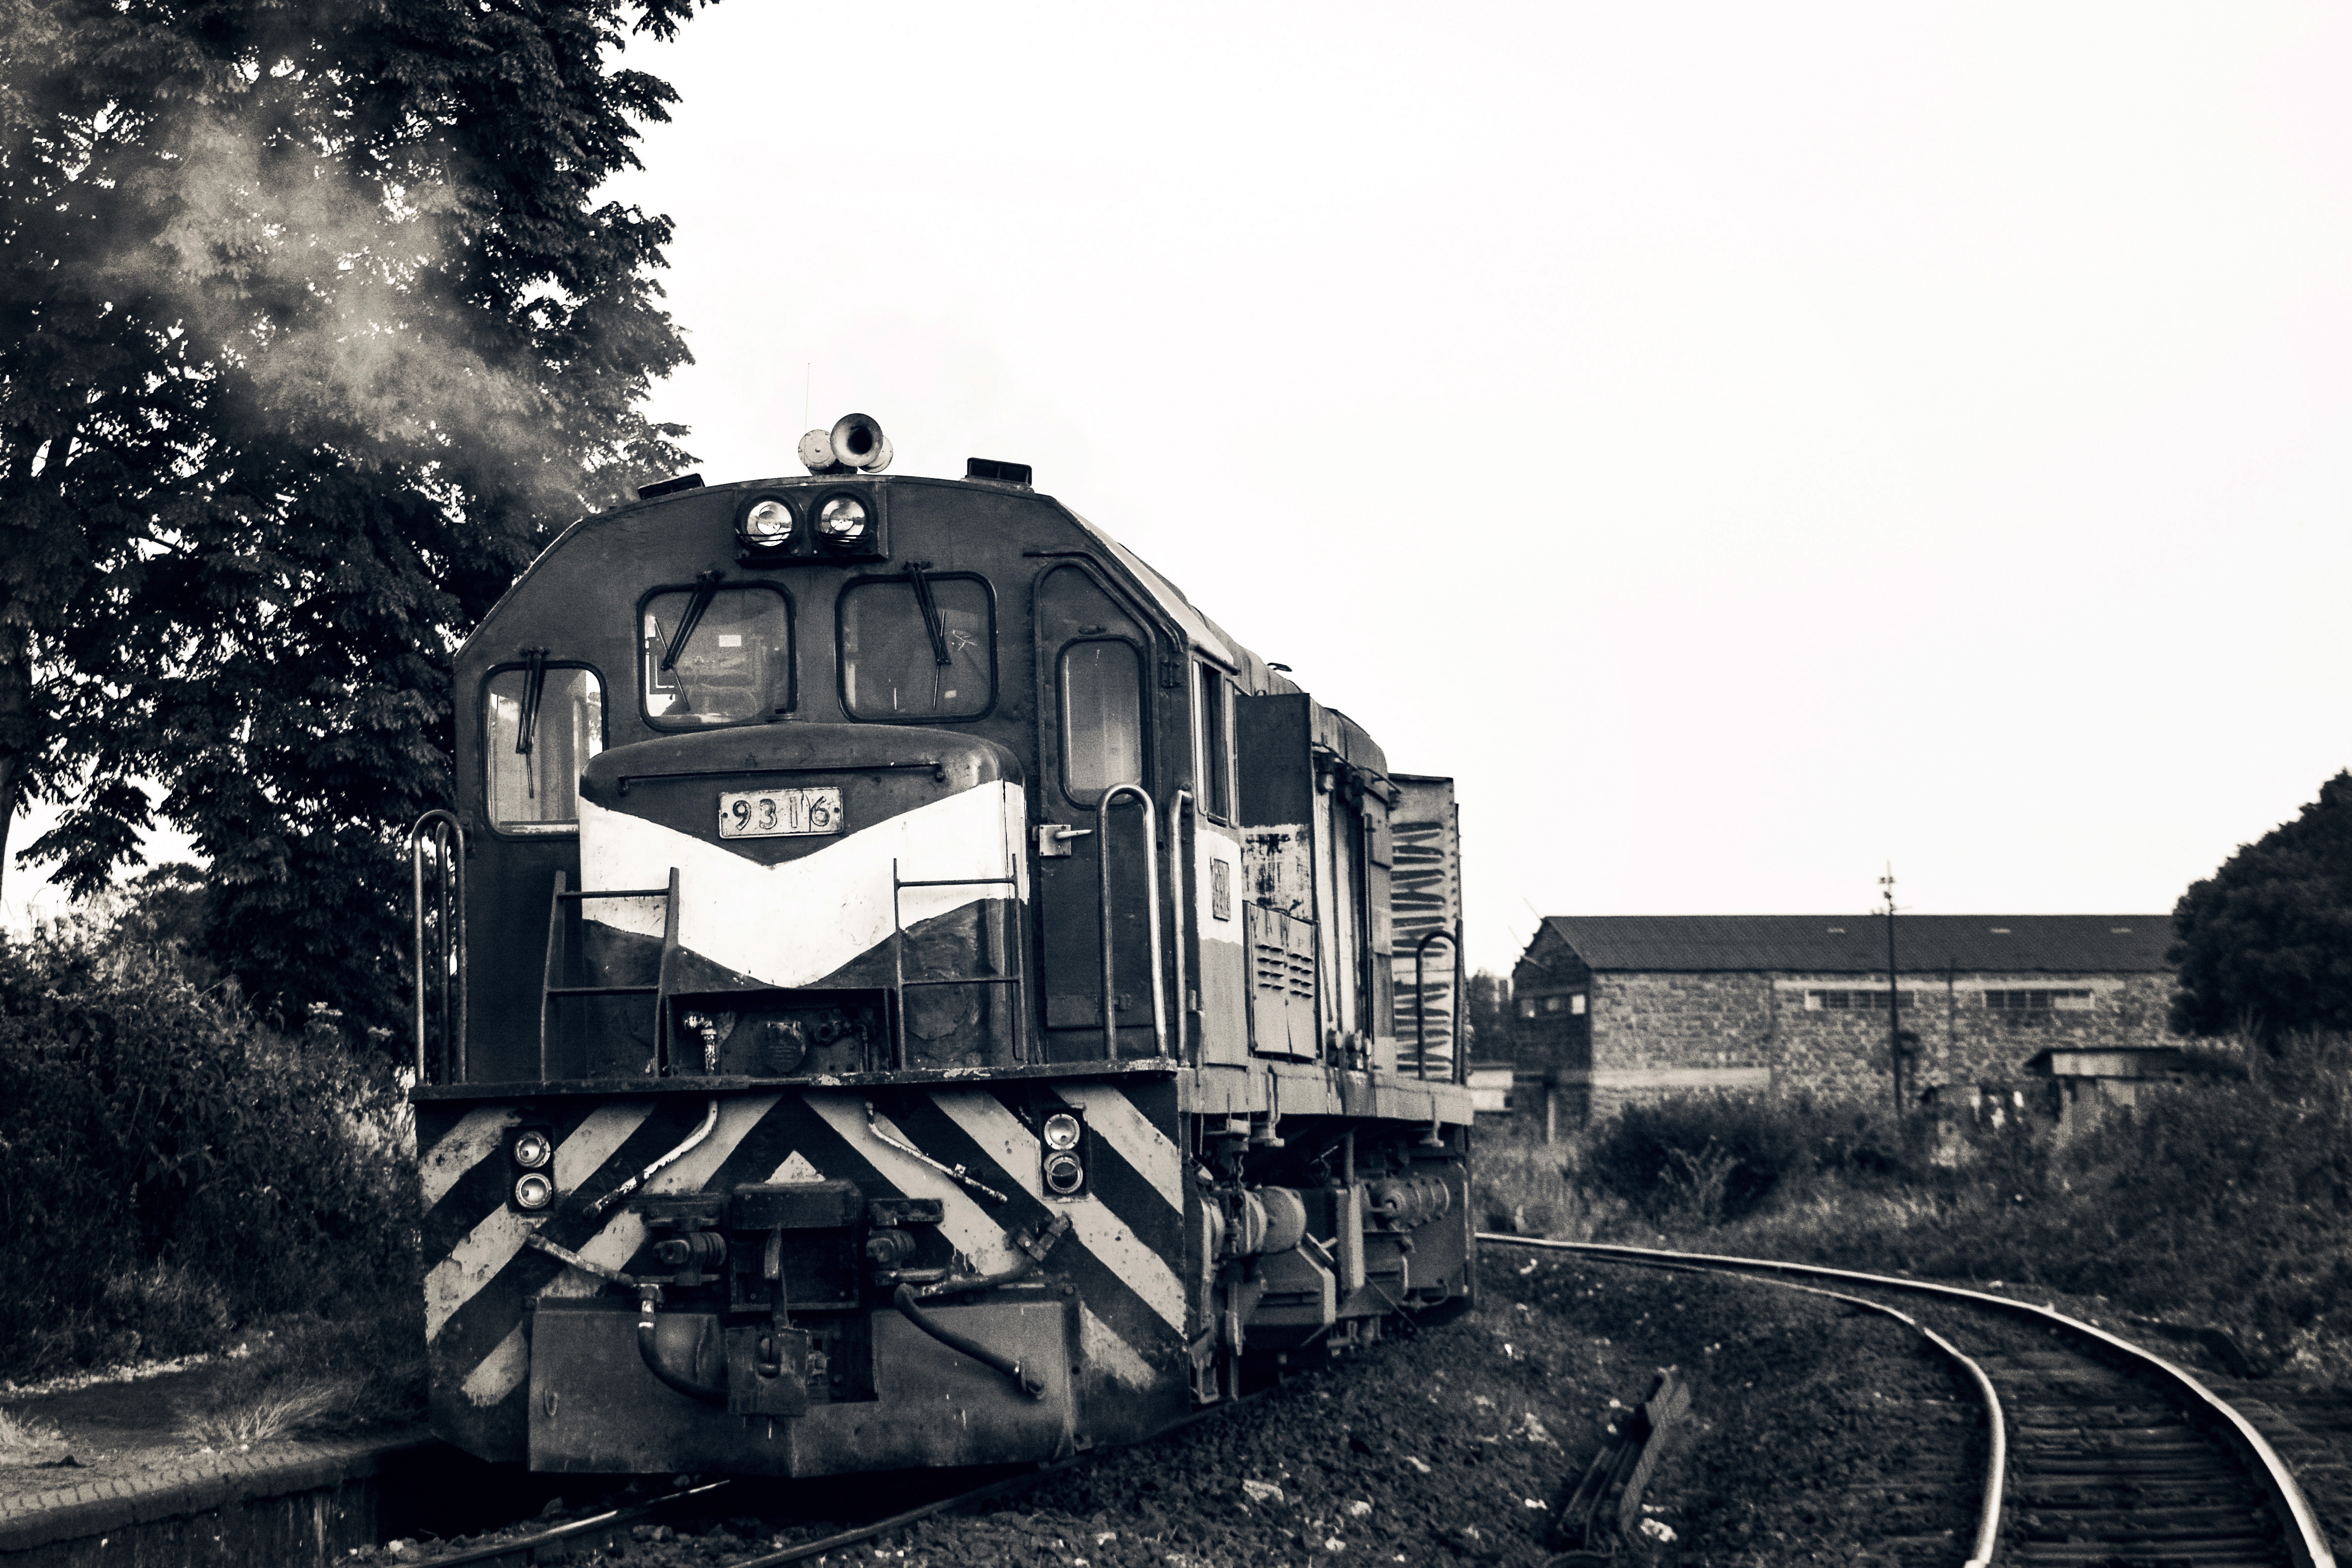
track, railway, railroad, train, transport, vehicle, station, landmark, monochrome, public transport, locomotive, rail transport, rolling stock, railroad car